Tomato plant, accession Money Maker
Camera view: bottom (45 deg); turntable rotation: 0 degrees
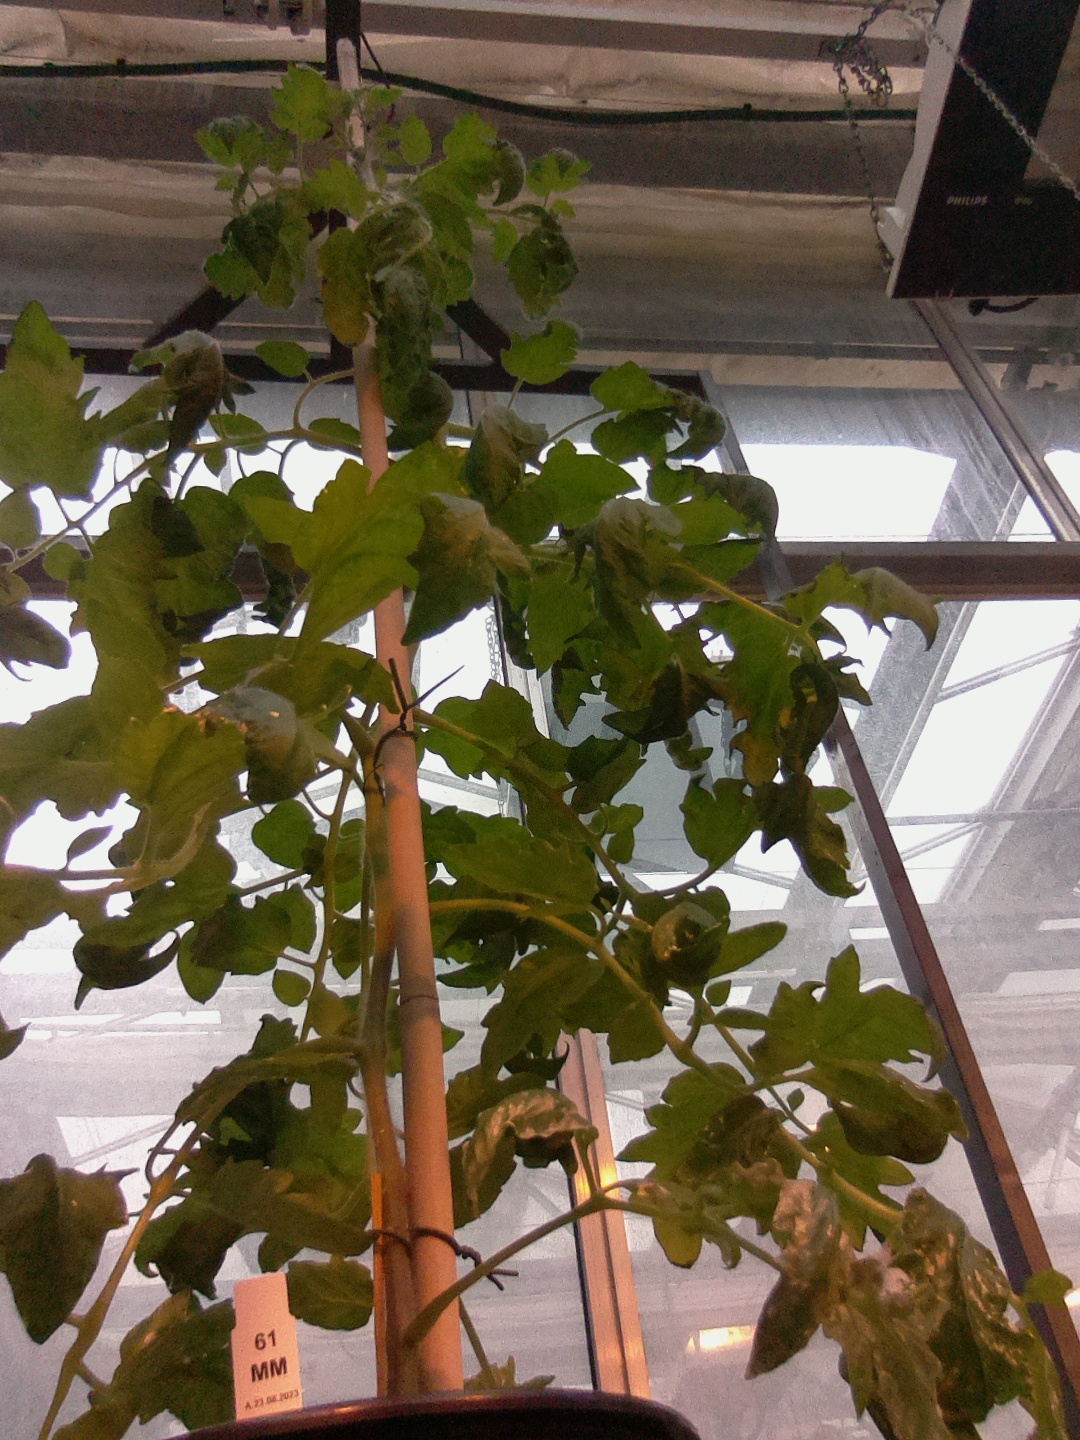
BBCH growth stage 62: 20%-30% of flowers open